Putnam County, New York

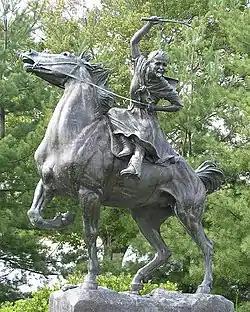
Statue of Sybil Ludington, Revolutionary War heroine, in Carmel

Among early settlers were the Hayt family, which built a farm called The Elm in 1720. Jacob Haviland settled in the Oblong in 1731 in what became known as Haviland Hollow. The first village in the county was Fredericksburg, now the hamlet of Patterson.